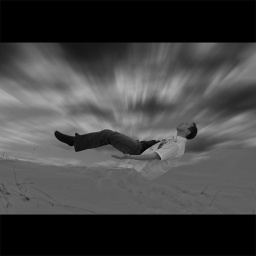
First picture in black and white for 2011.